Alvin C. York Institute

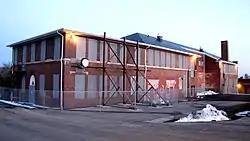
The older section of York Institute

Alvin C. York Institute, also known as Alvin C. York Agricultural Institute or York Institute, is a public high school in Jamestown, Tennessee, founded as a private agricultural school in 1926 by World War I hero Alvin York and later transferred to the state of Tennessee in 1937, which continues to operate it as a public high school. It is the only comprehensive secondary school in the United States that is financed and operated by a state government.